Clark H. Woodward

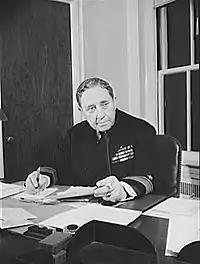
Woodward during World War II.

In a speech delivered on what proved to be the eve of war, 6 December 1941, Woodward predicted that the United States Navy would soon be able to defeat any and all naval forces in the world, in both the Atlantic and Pacific oceans simultaneously. He was called back to active duty the very next day, and his words were proven prescient by his beloved Navy's successful prosecution of both the Pacific War and the Battle of the Atlantic.